Hans von Aachen

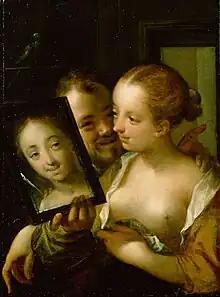
"Couple with a mirror", self-portrait of the artist with his wife

After his patron's downfall in 1605 and his death in 1612 von Aachen was, unlike most of Rudolf's court artists, retained by Rudolf's successor Matthias I who gave him an estate in Raussnitz. Emperor Matthias sent him to Dresden and Vienna in 1612, while 1613 saw him back in Augsburg, and 1614 again in Dresden.